Lyocell

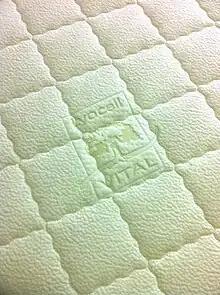
Mattress with Lyocell as cover material

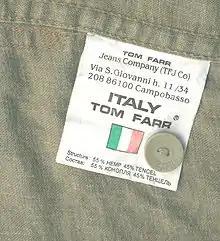
Label of a coat containing Tencel (a brand of Lyocell)

Lyocell is a semi-synthetic fibre used to make textiles for clothing and other purposes. It is a form of regenerated cellulose made by dissolving pulp and dry jet-wet spinning. Unlike rayon, which is made by the more common viscose processes, Lyocell production does not use carbon disulfide, which is toxic to workers and the environment. Lyocell was originally trademarked as Tencel in 1992.